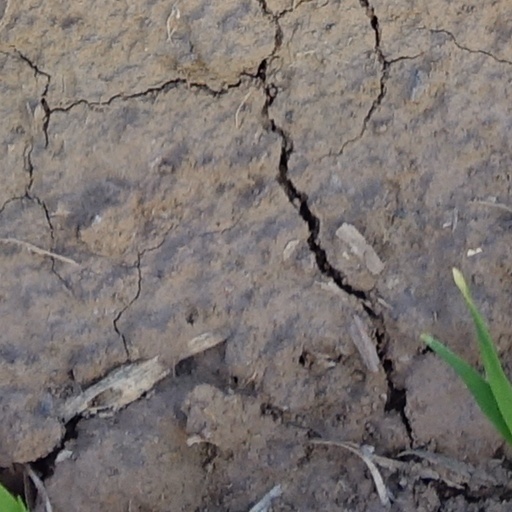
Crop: wheat